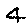
Label: 4